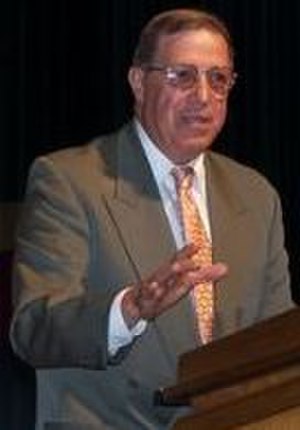
Paul Palmieri
Paul Palmieri var præsident for, og dermed den øverste leder, for Jesu Kristi Kirke. Han blev valgt til embedet i 2005.